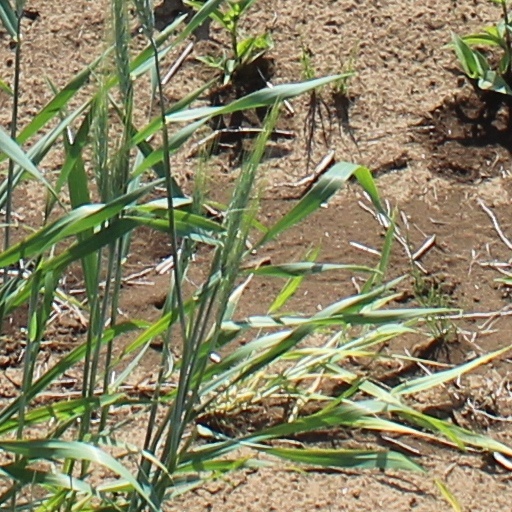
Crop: wheat